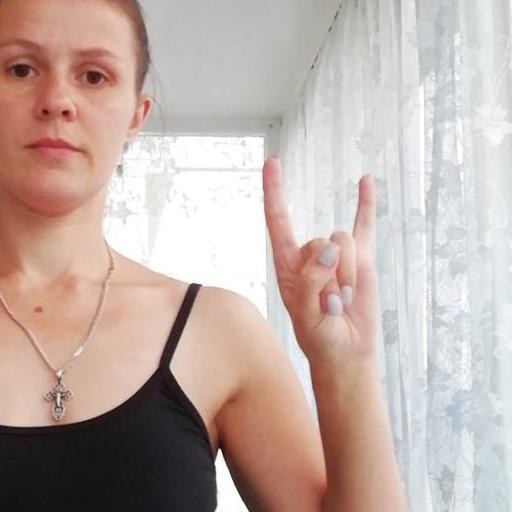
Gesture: rock